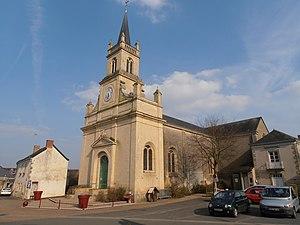
L'église des Rairies
La liste des églises de Maine-et-Loire recense de la manière la plus complète possible les églises, cathédrale et basiliques situées dans le département français de Maine-et-Loire.
Les Rairies est une commune française située dans le département de Maine-et-Loire en région Pays de la Loire.